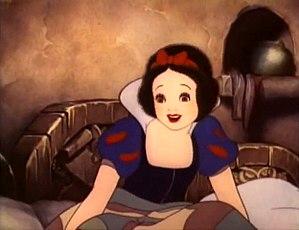
Blanche-Neige est un conte, et le nom du personnage principal de ce conte, dont la version la plus connue est celle recueillie et mise en forme par Jacob et Wilhelm Grimm parue en 1812. Le conte collecté par les frères Jacob et Wilhelm Grimm aurait été inspiré par un mythe germanique. Plusieurs mythes européens peuvent correspondre à ce personnage.